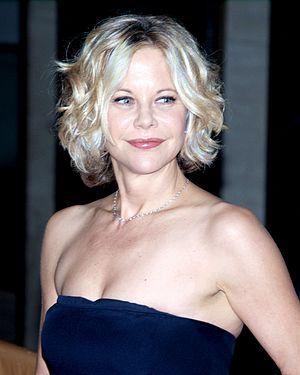
Meg Ryan [mɛɡ ˈɹaɪən], née le 19 novembre 1961 à Fairfield, est une actrice et productrice américaine.